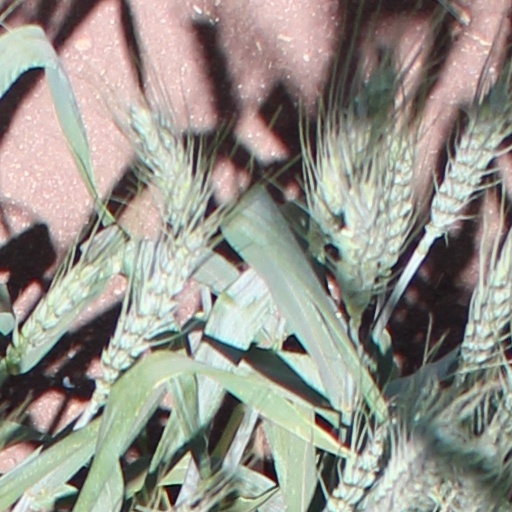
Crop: wheat